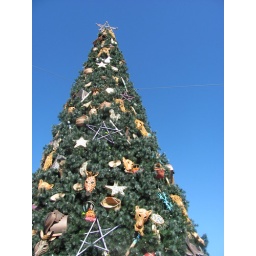
the tree in front of animal kingdom